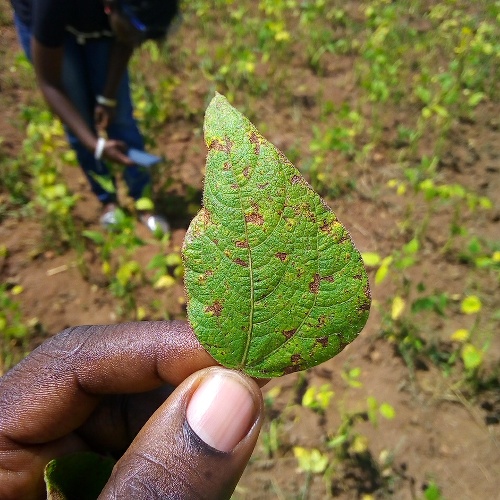
Leaf condition: angular_leaf_spot